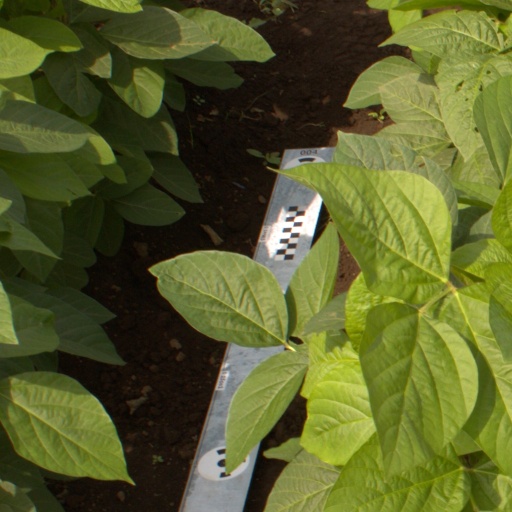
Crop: soybean